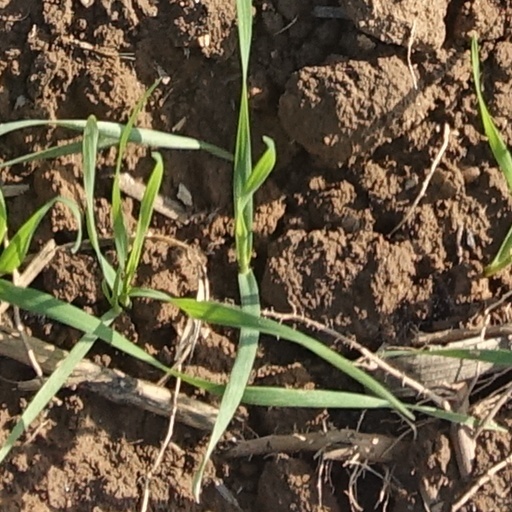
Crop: wheat